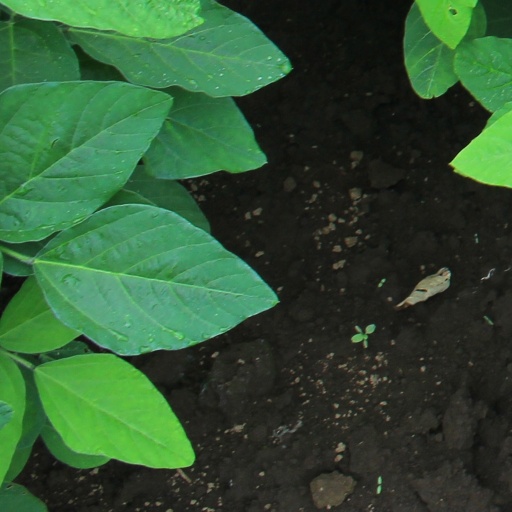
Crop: soybean